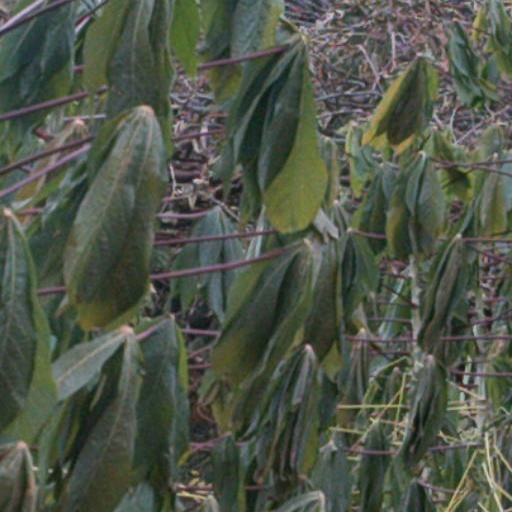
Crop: cassava